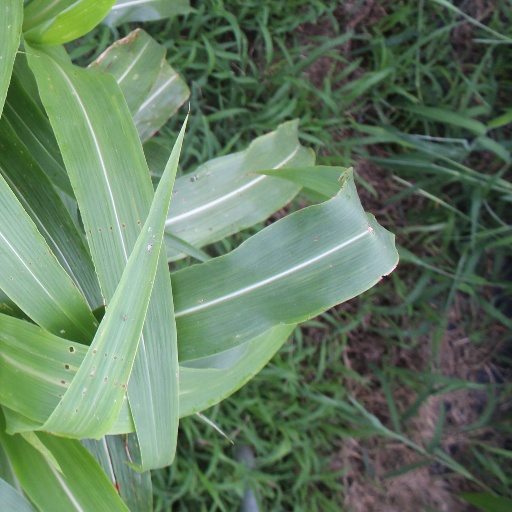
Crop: sorghum